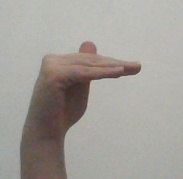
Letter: khaa